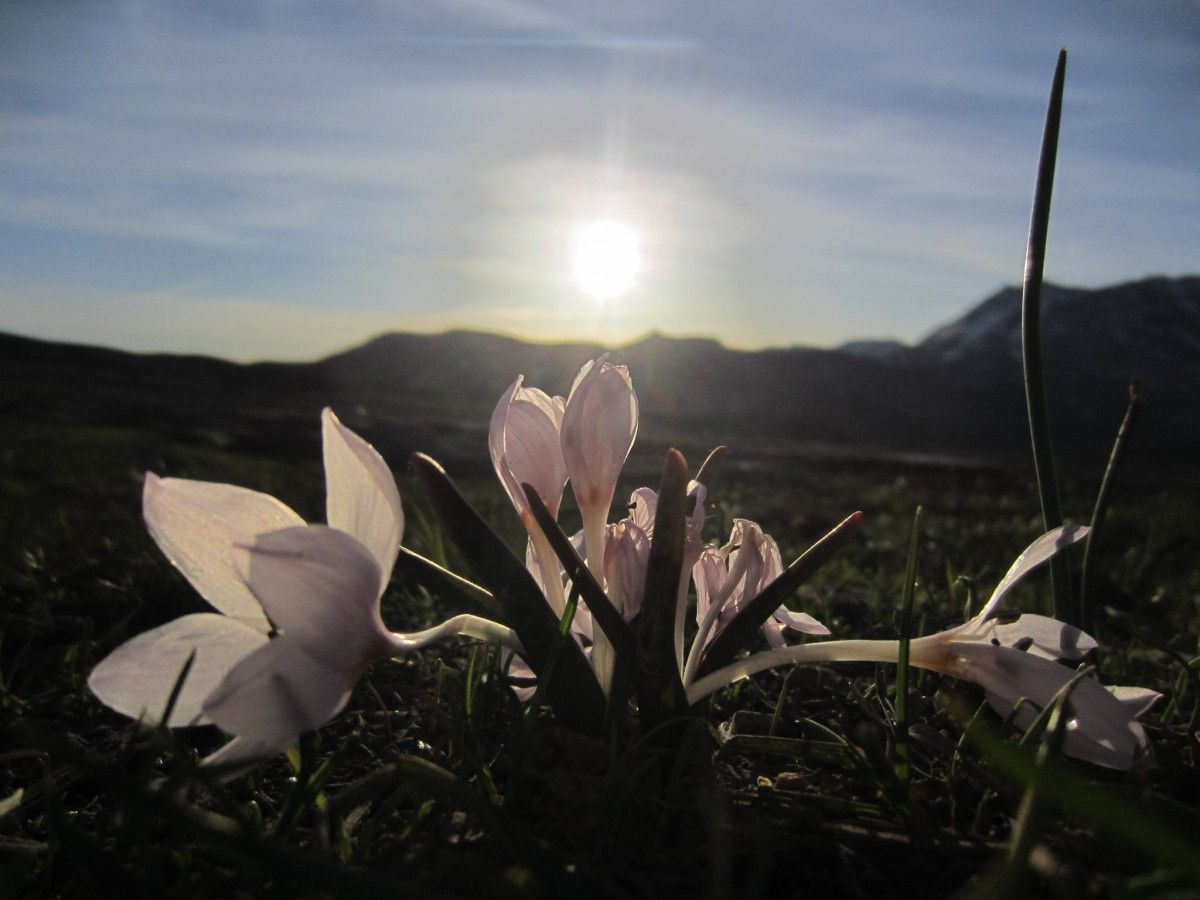
Tags: sunlight, leaf, flower, flora, flowering plant